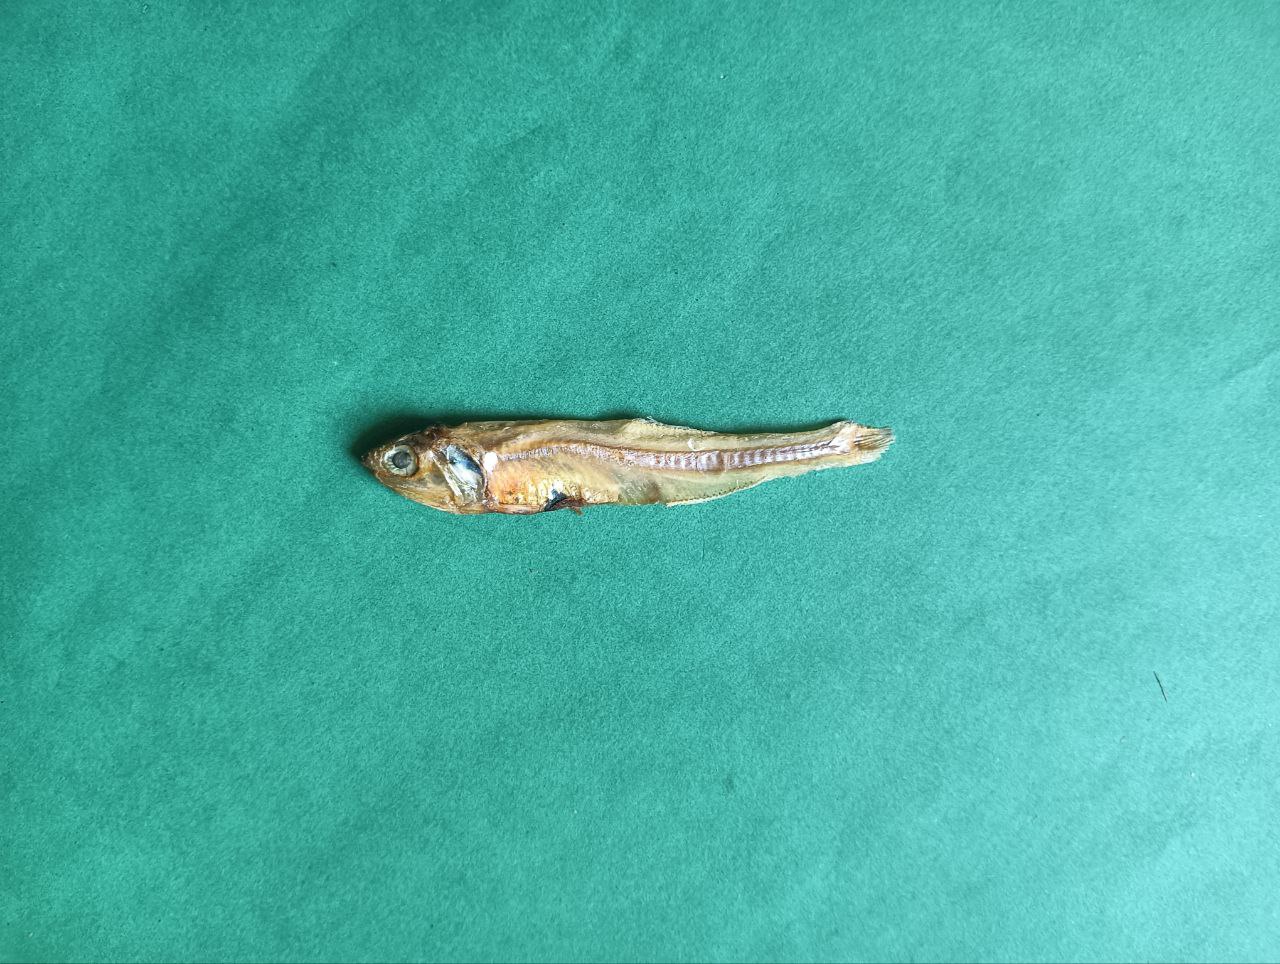
Species: narkeli